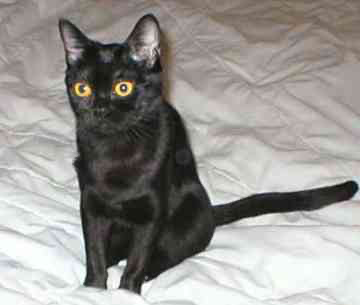
Animal: cat
Breed: Bombay